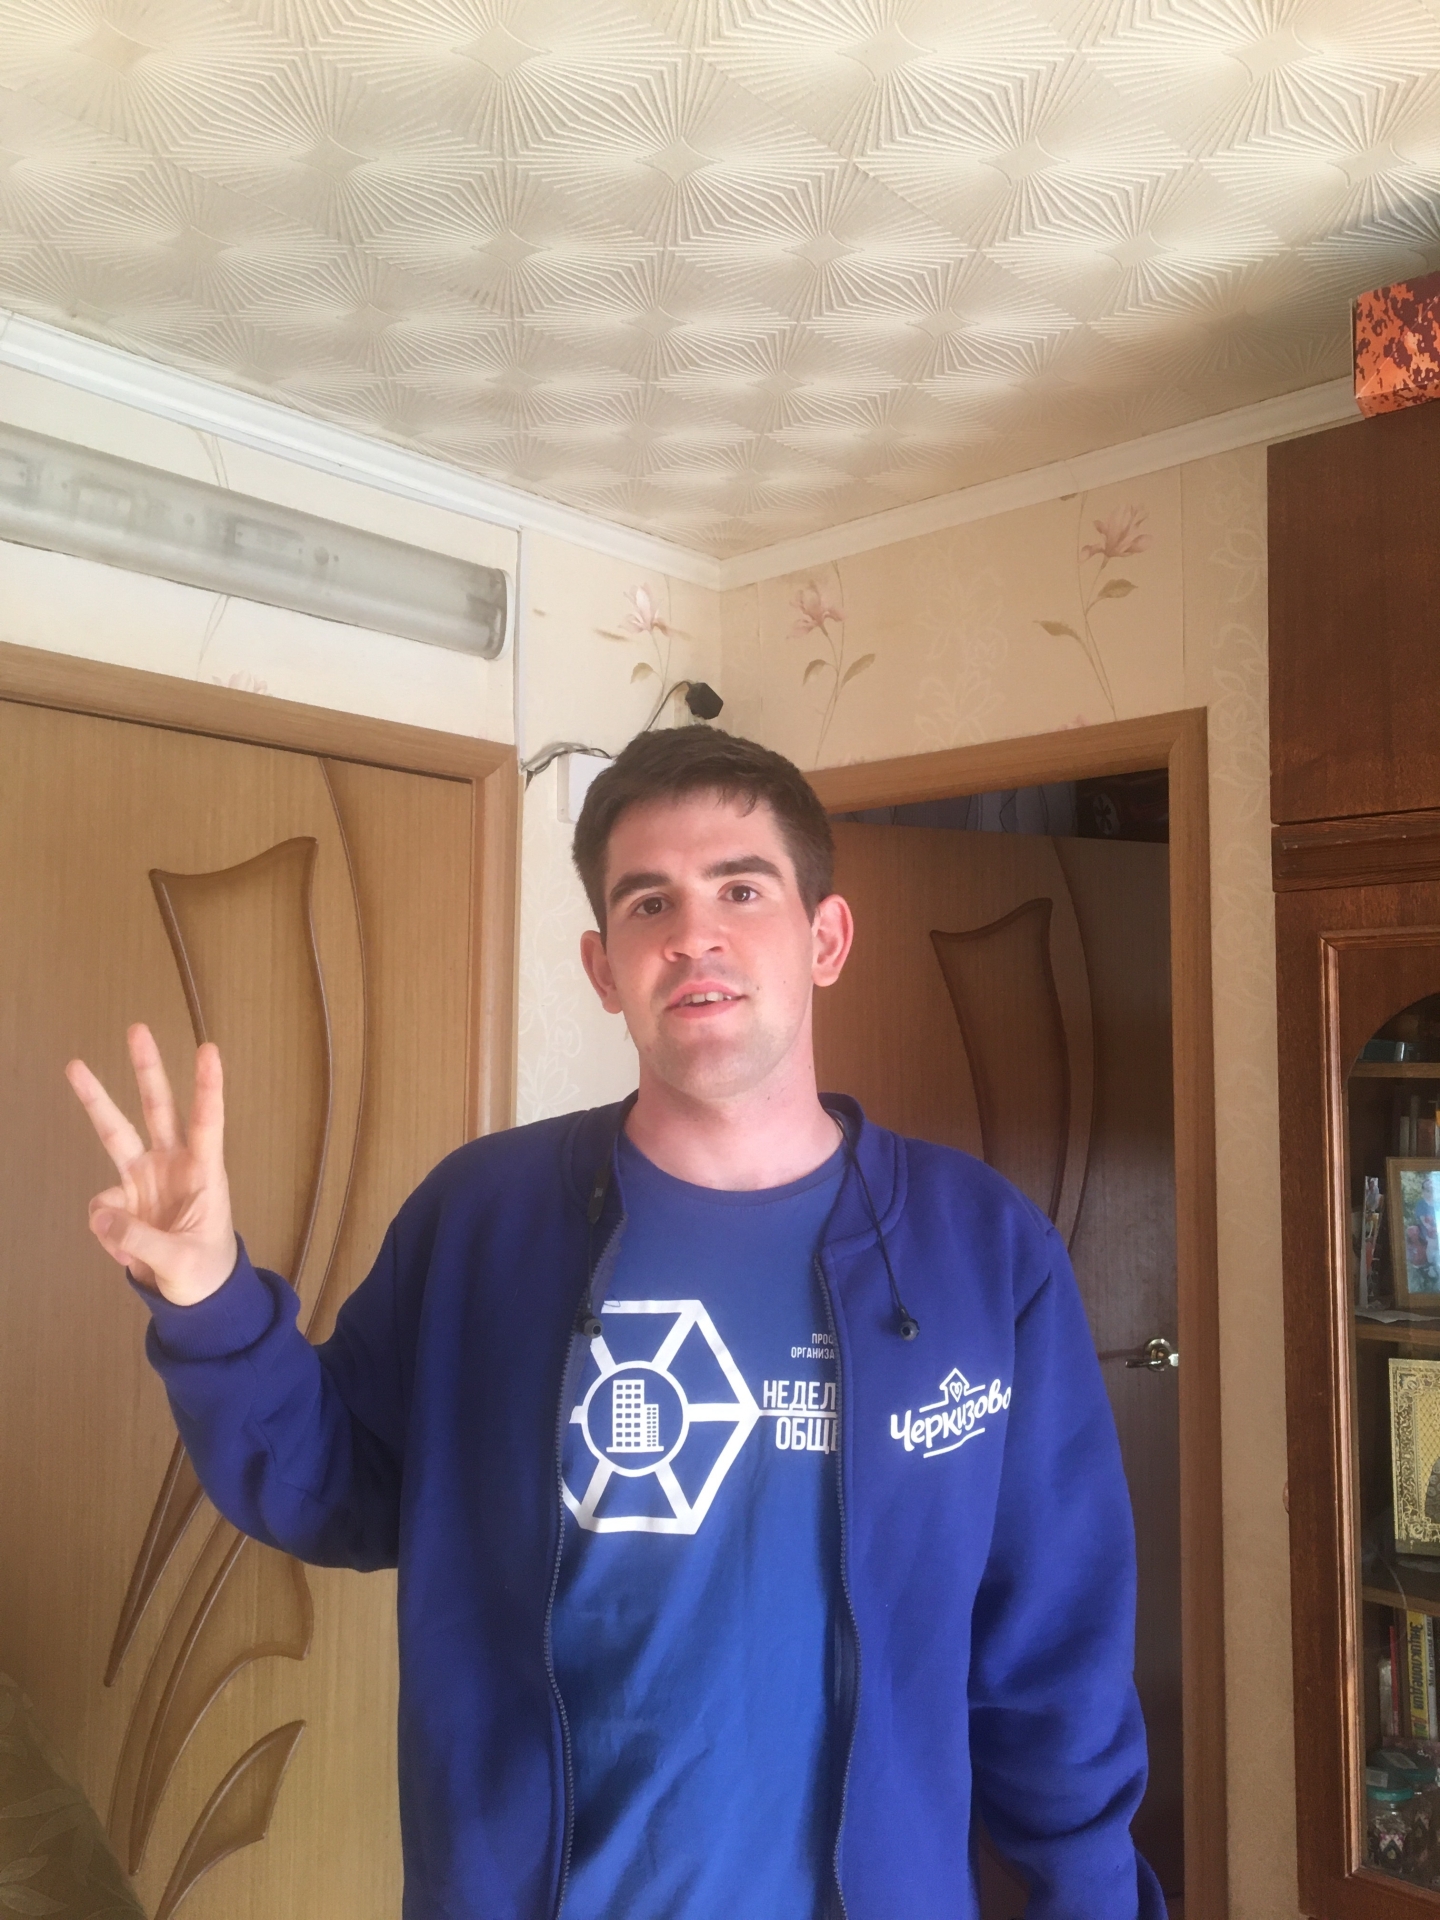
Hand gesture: three